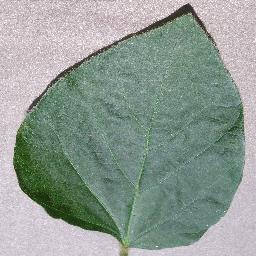
Label: Soybean___healthy